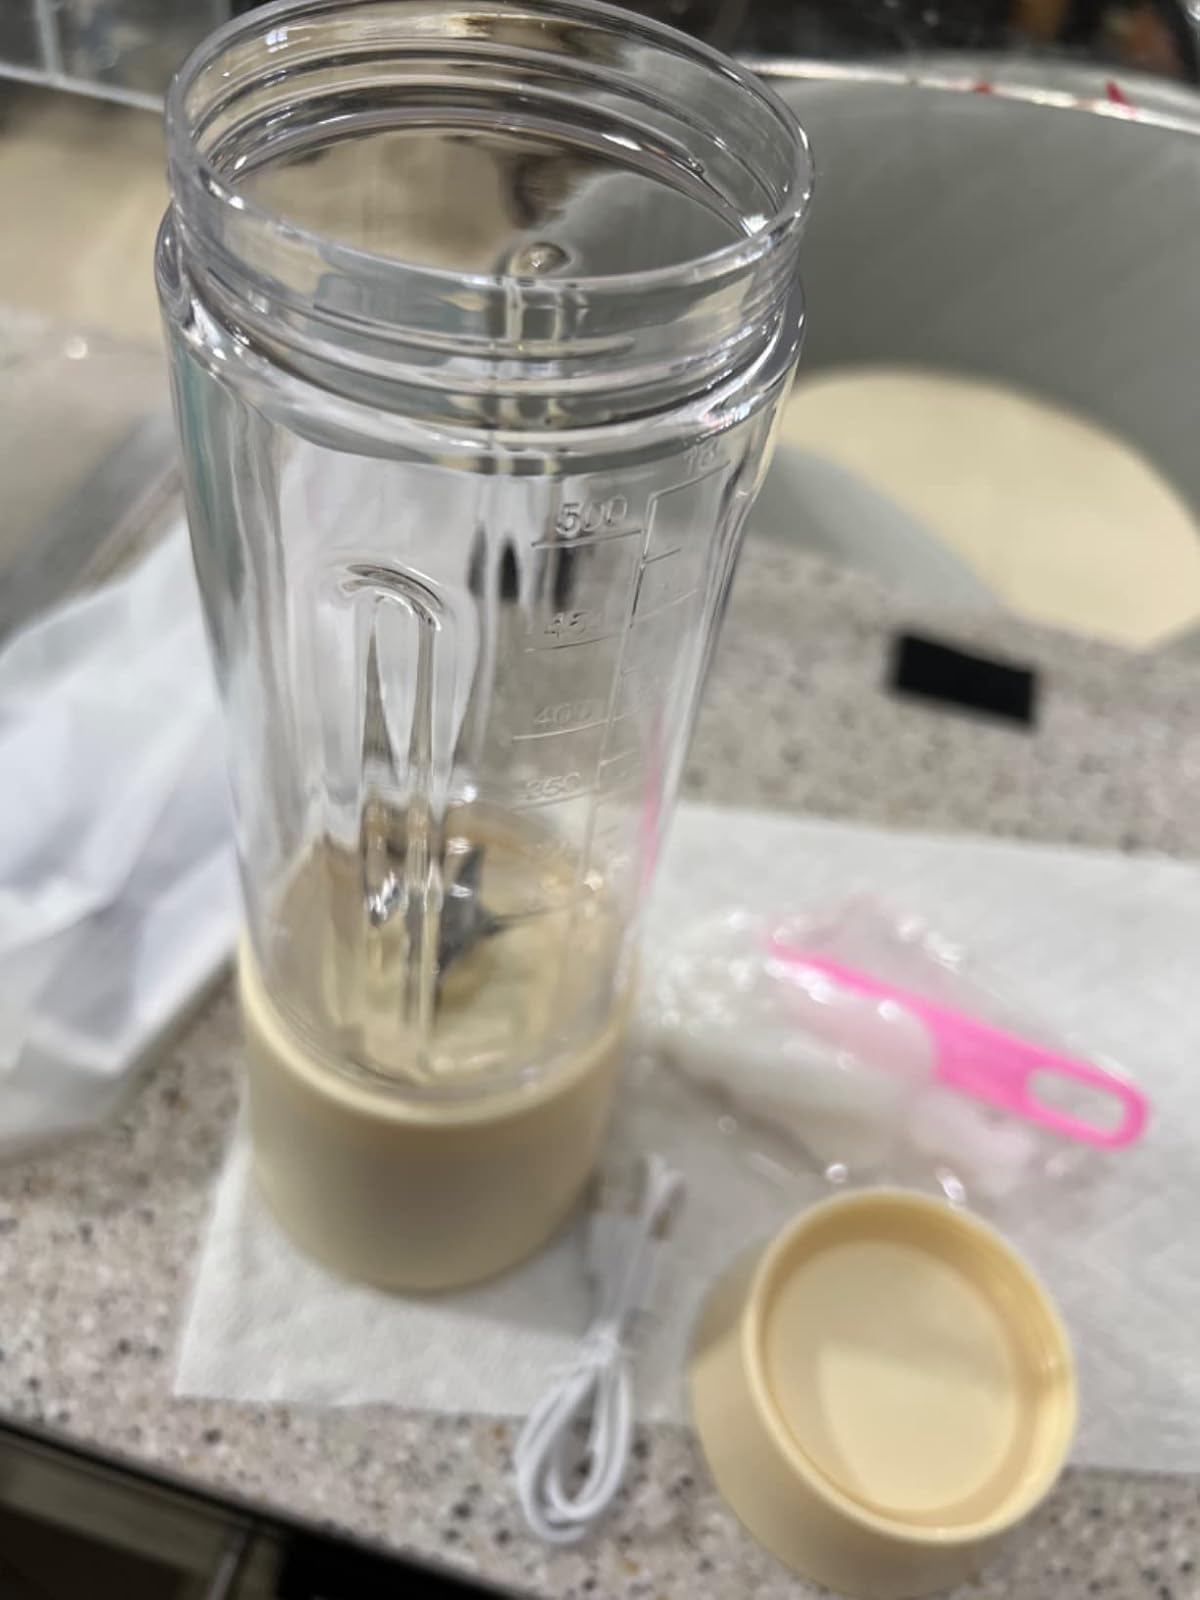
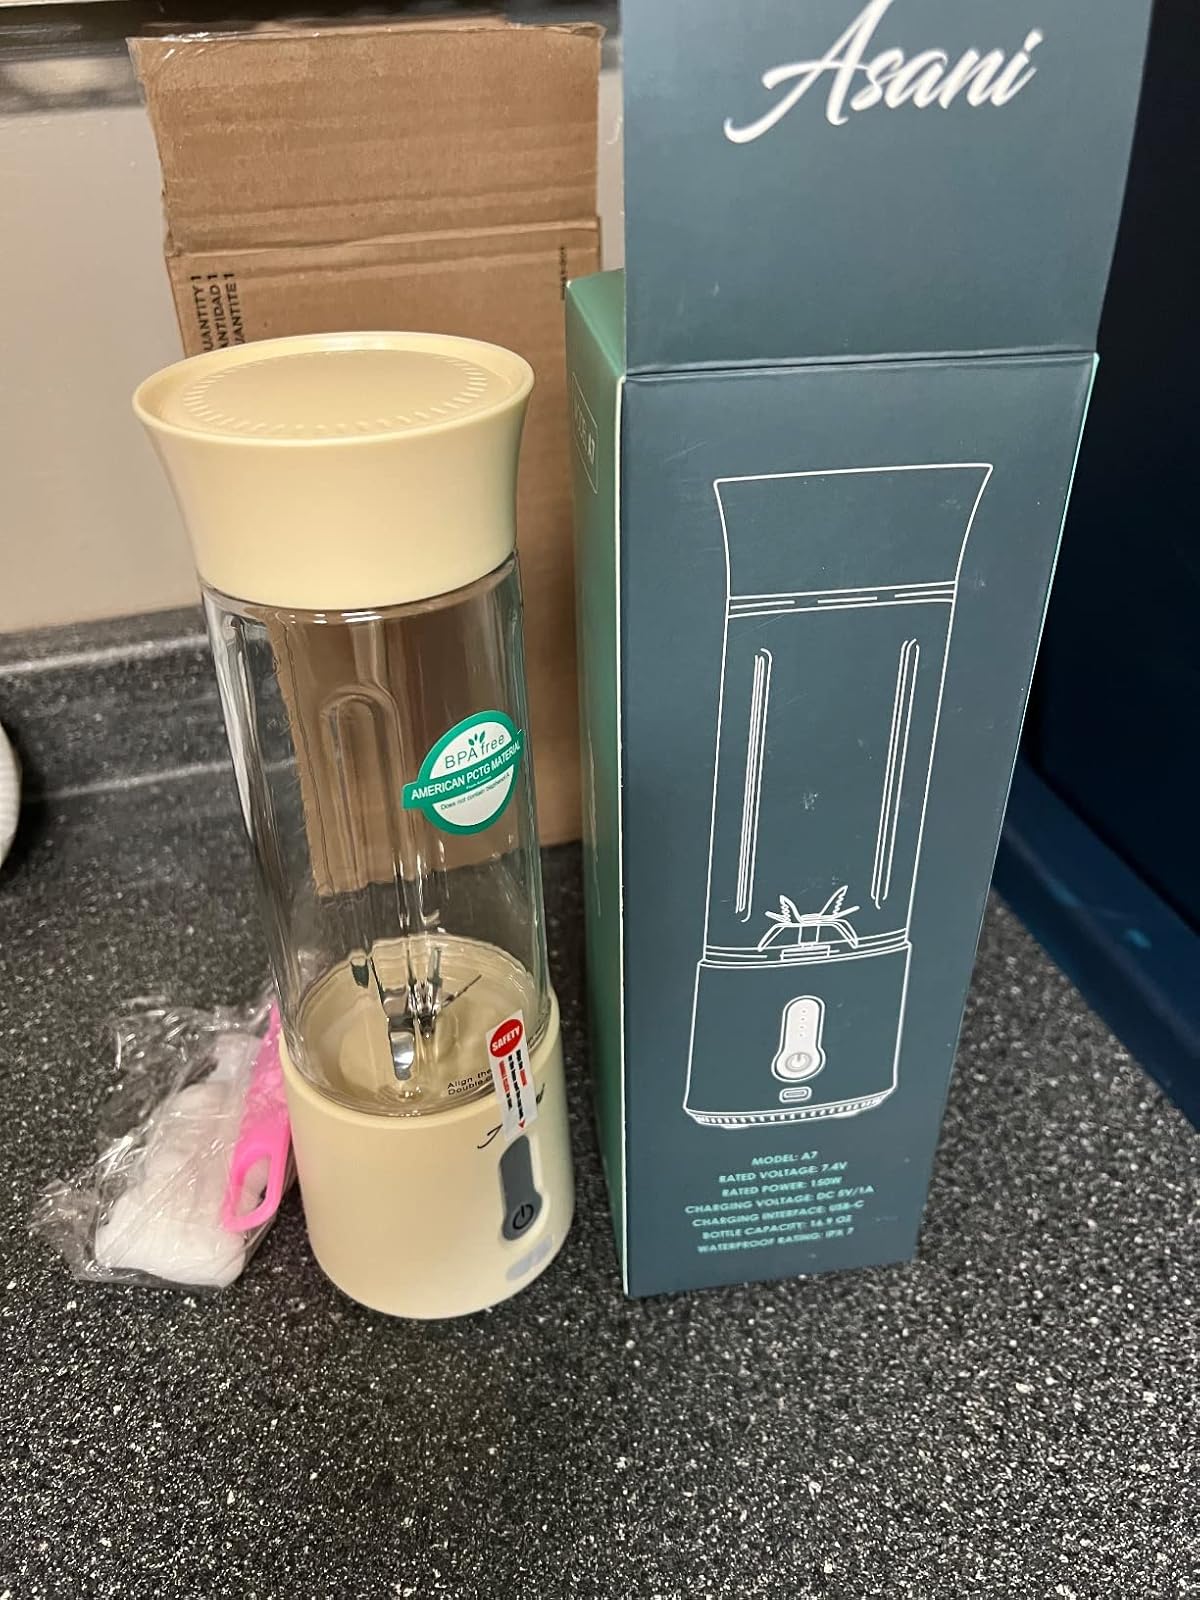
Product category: items_blender
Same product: yes